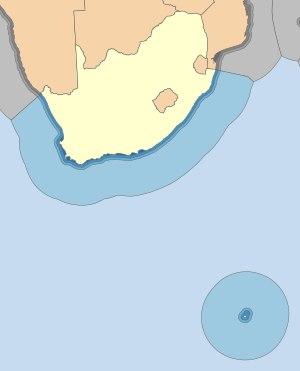
Une zone économique exclusive est, d'après le droit de la mer, un espace maritime sur lequel un État côtier exerce des droits souverains en matière d'exploration et d'usage des ressources. Elle s'étend à partir de la ligne de base de l'État jusqu'à 200 milles marins de ses côtes au maximum, au-delà il s'agit des eaux internationales. Le terme est parfois abusivement appliqué aussi aux eaux territoriales et aux extensions possibles du plateau continental au-delà de ces 200 milles marins. La confusion vient du fait que les zones de pêche sont définies par les limites extérieures des ZEE. Elles comprennent donc notamment les mers territoriales.